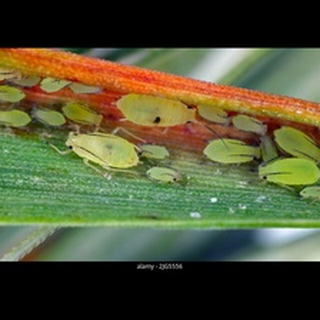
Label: wheat_aphid